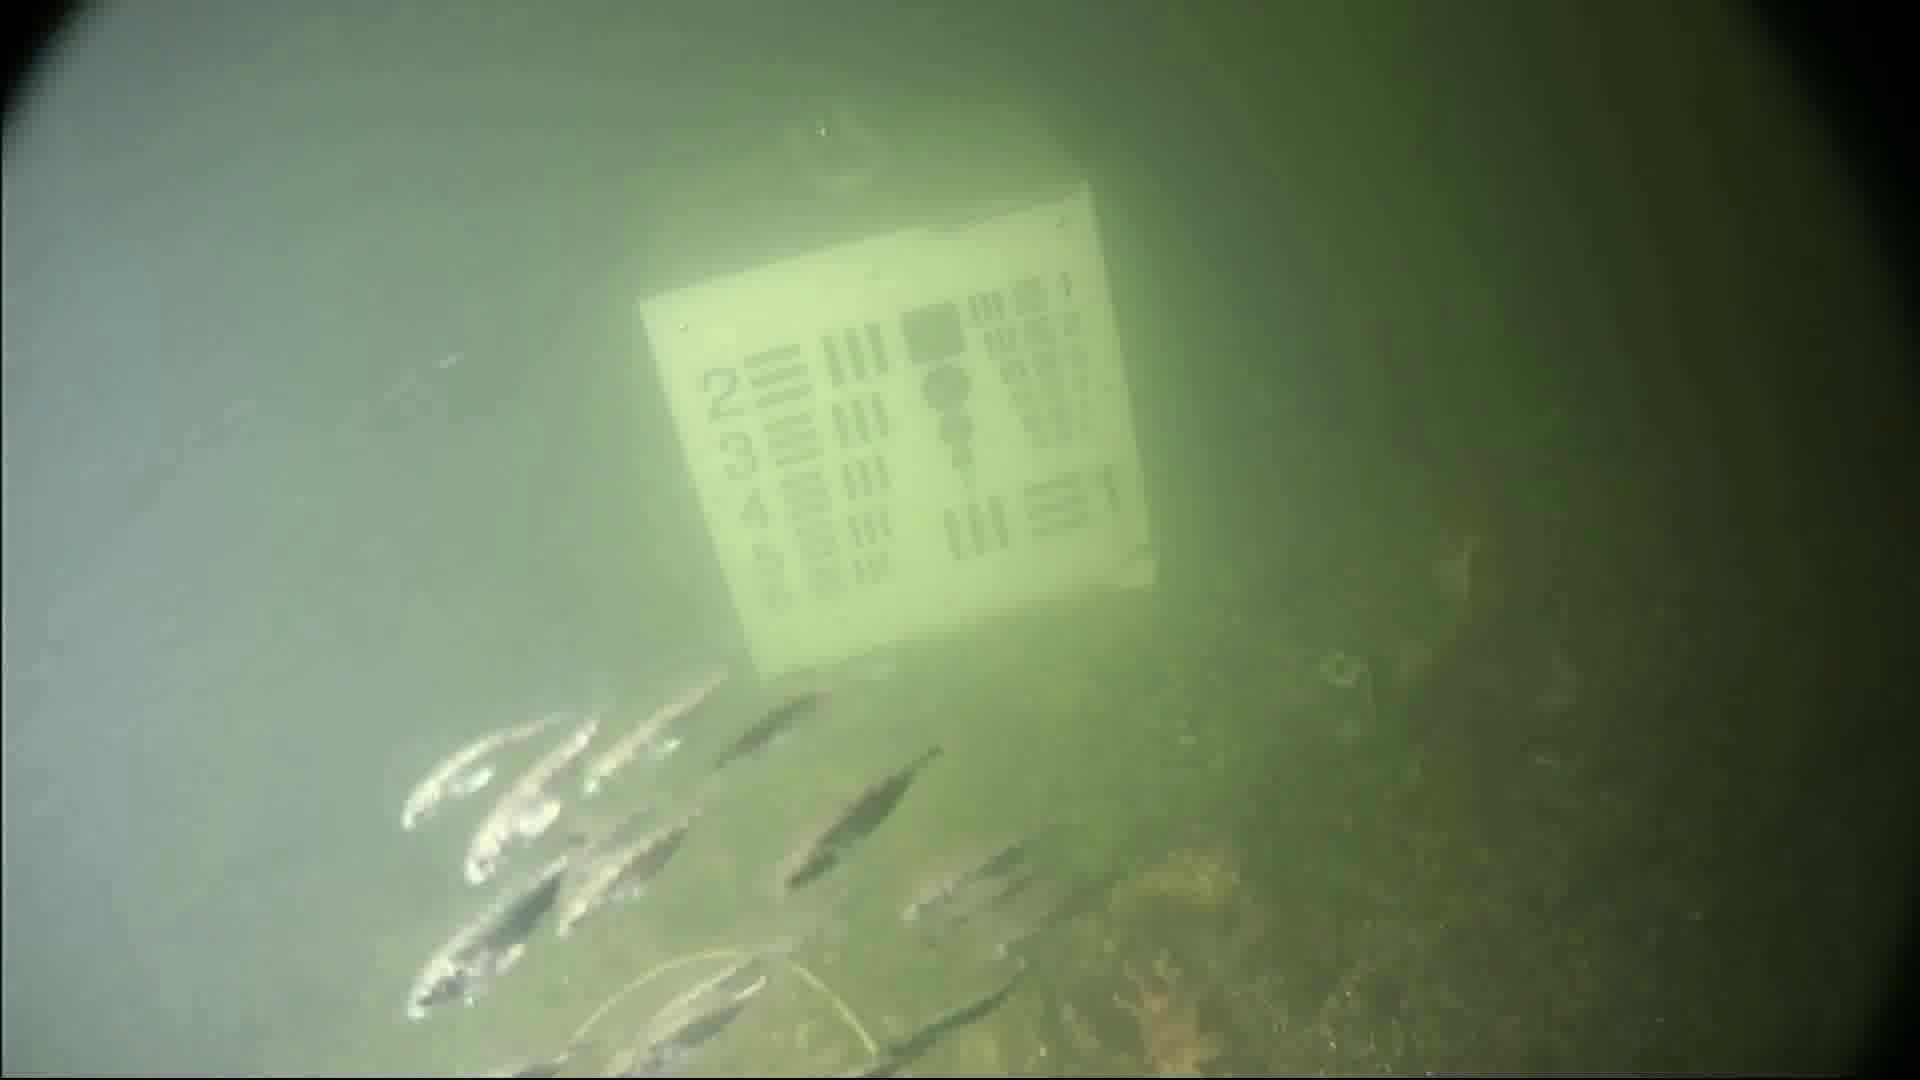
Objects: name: small_fish
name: starfish